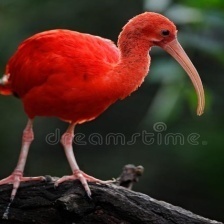
Species: SCARLET IBIS
Scientific name: EUDOCIMUS RUBER